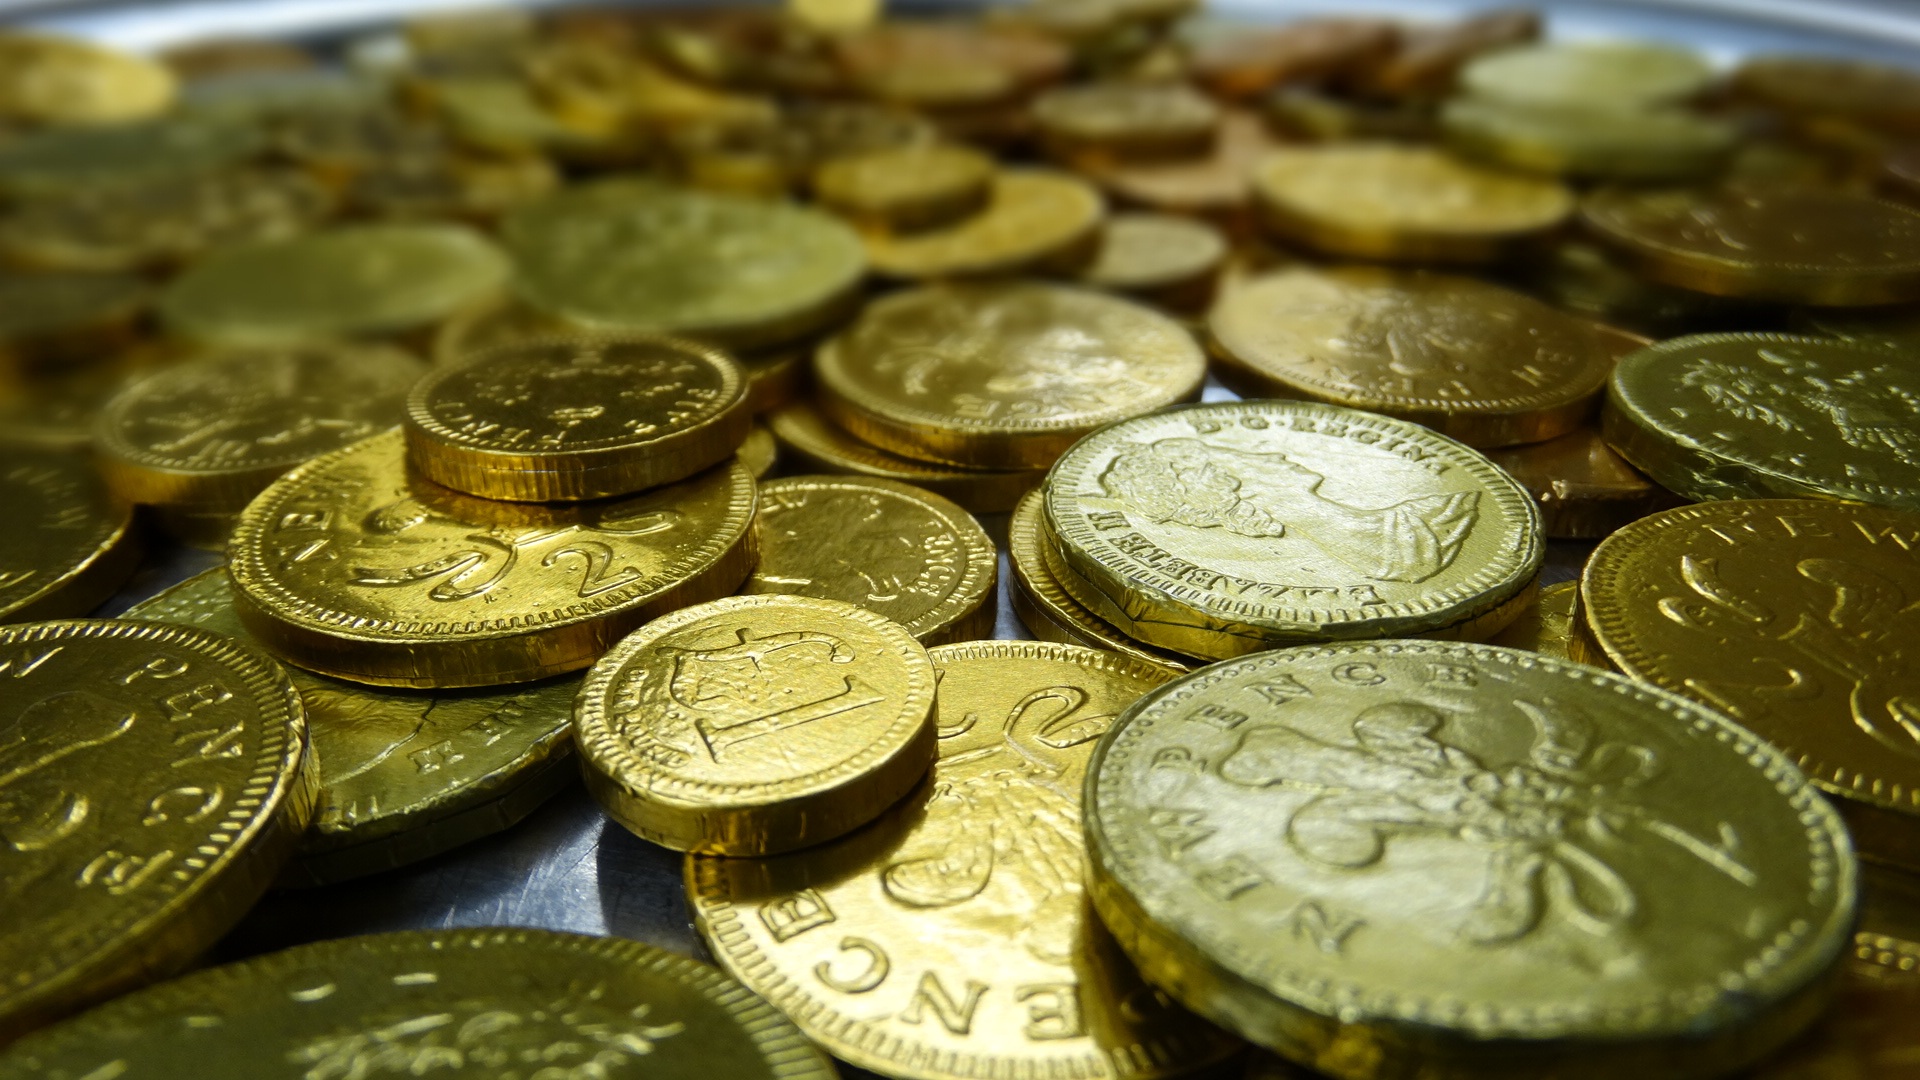
metal, money, cash, gold, currency, coin, fortune, financial, success, lottery, winning, profit, invest